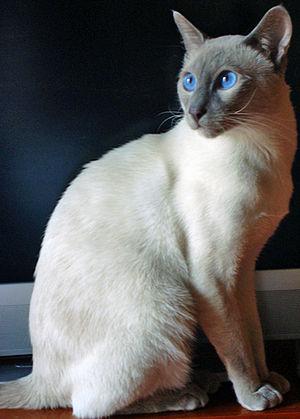
Les chats se distinguent par une grande variété de pelages tant en termes de couleurs, de motifs que de longueurs de poils. On parle alors de « robe ».